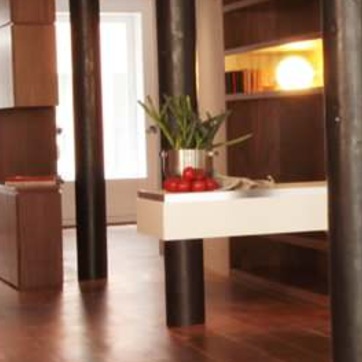
Material: food